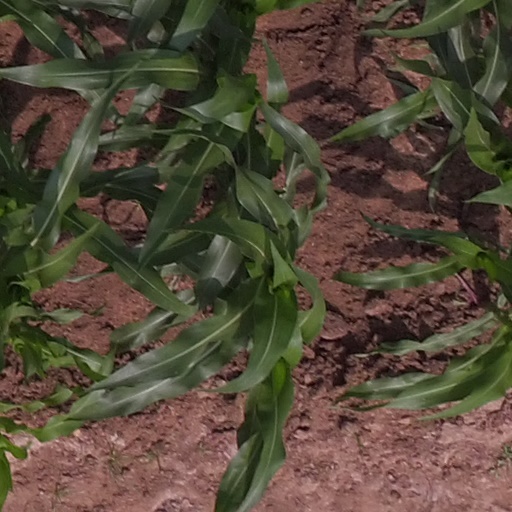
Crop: maize; corn